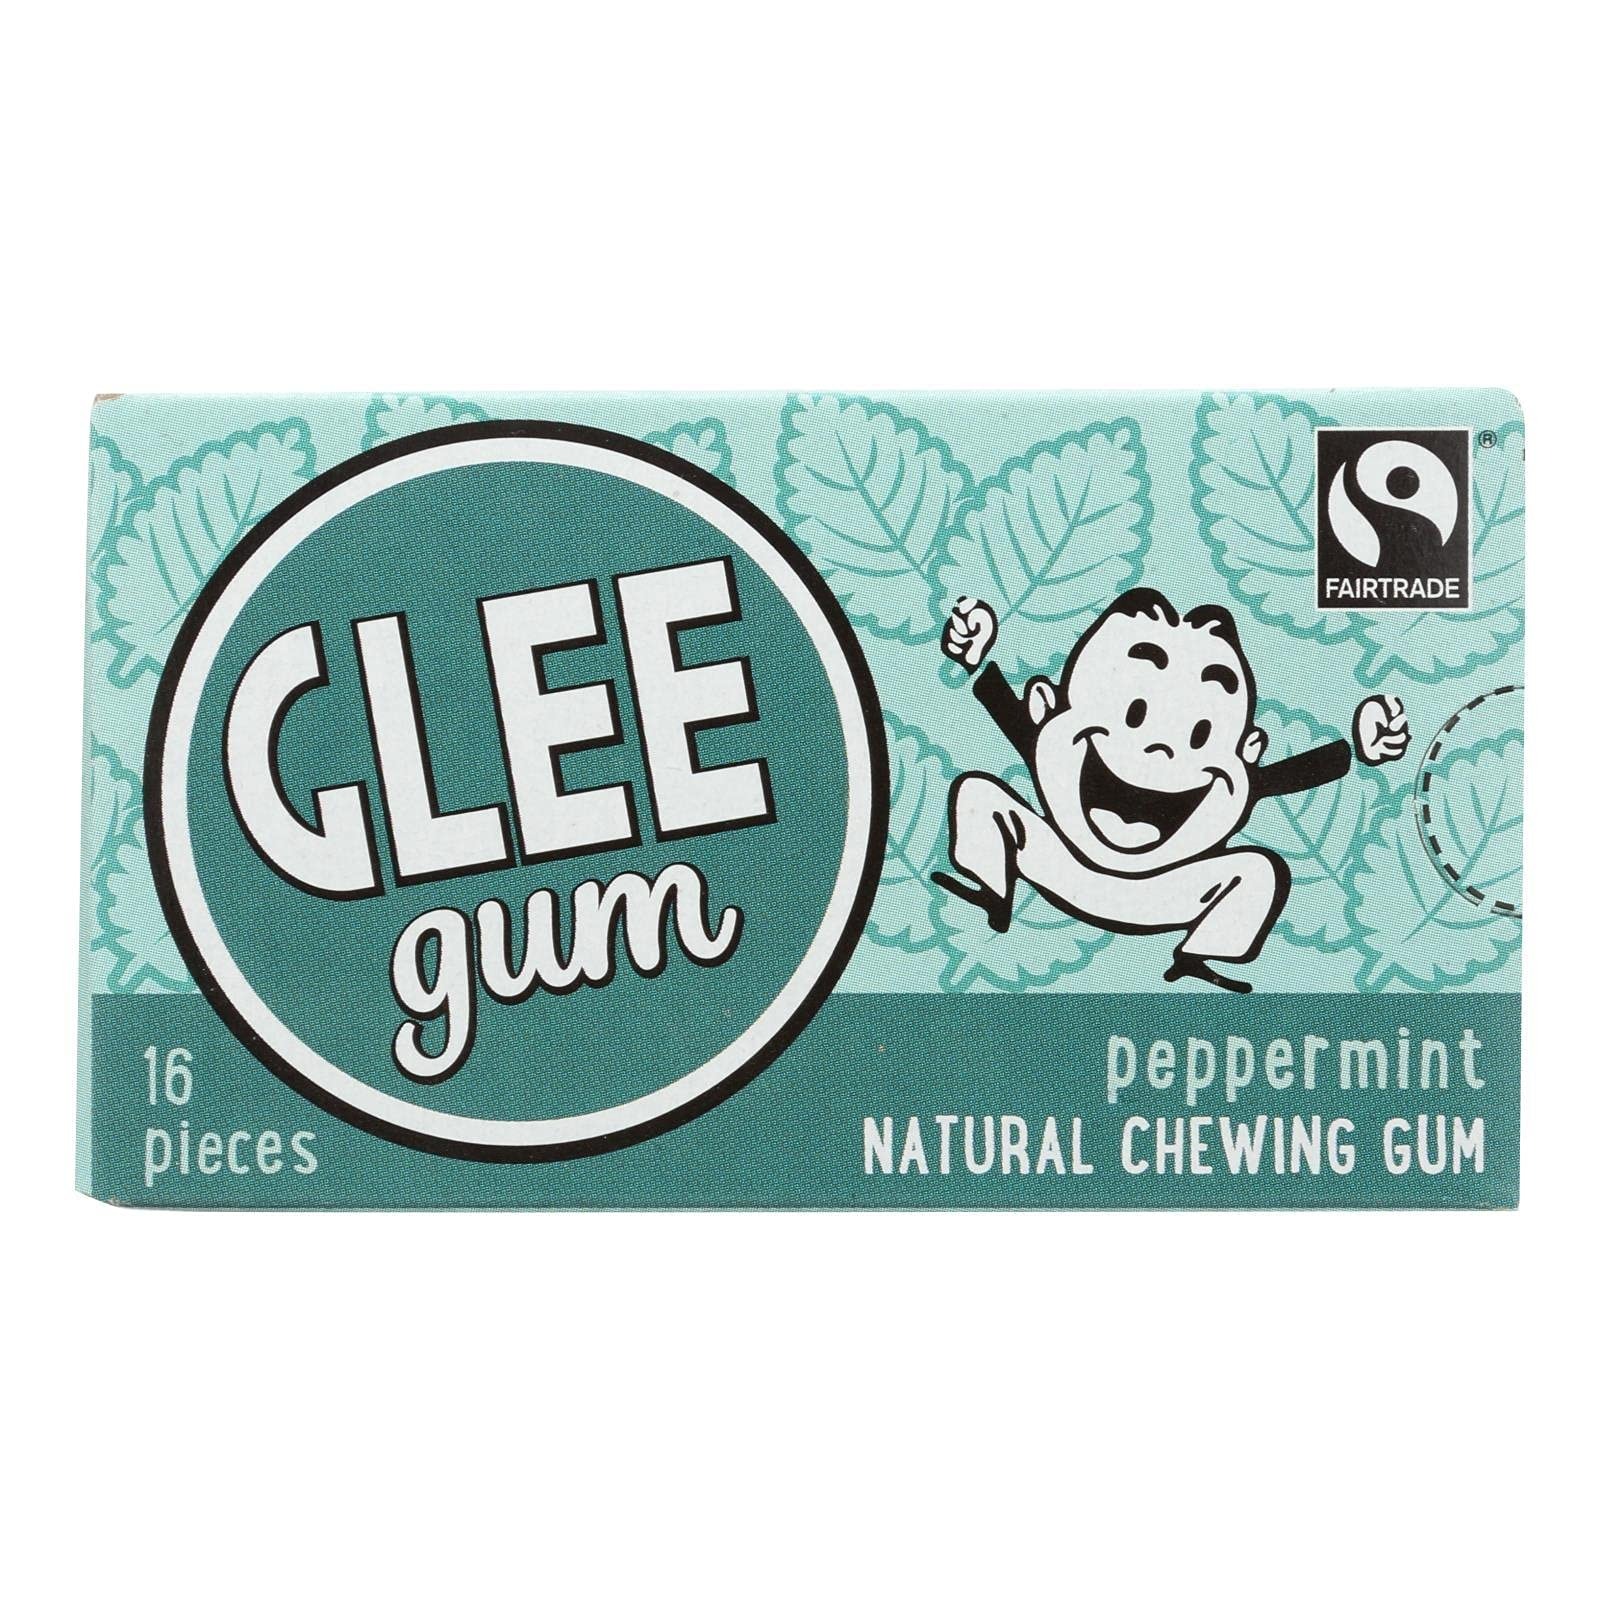
Item Name: Glee Gum Peppermint Chewing Gum - 16 pieces per pack - 12 packs per case.
Bullet Point: ...
Value: 12.0
Unit: Count

Price: 17.89